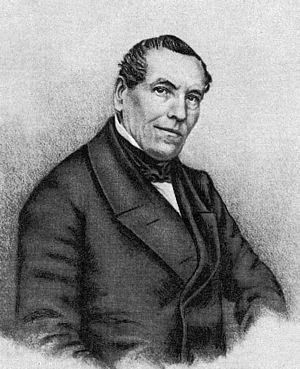
Édouard Ménétries est un zoologiste français, né le 2 octobre 1802 à Paris et mort le 10 avril 1861 à Saint-Pétersbourg. Il est le premier entomologiste professionnel en Russie à bénéficier d'un traitement pour son travail. Il y avait déjà quelques professeurs universitaires qui étudiaient les insectes en Russie mais ils devaient financer eux-mêmes leurs recherches.